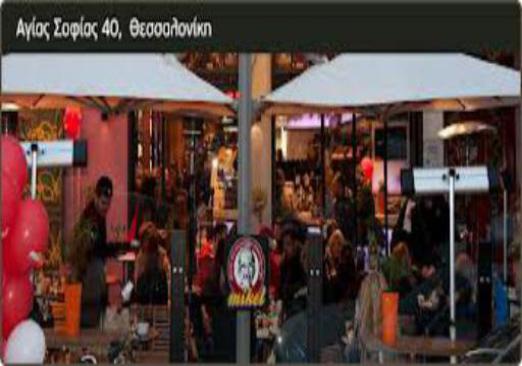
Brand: mikel coffee company
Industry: Food